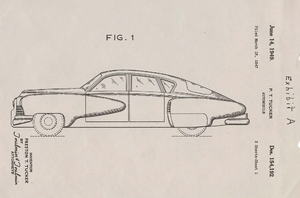
Alexander Sarantos Tremulis est un designer industriel gréco-américain qui a travaillé pour l'industrie automobile nord-américaine. Tremulis a occupé des postes de chargé de conception automobile chez Cord Automobile, Duesenberg, General Motors, Tucker Car Corporation et Ford Motor Company avant de créer une société de conseil.
Lefranc, anciennement Les Aventures de Lefranc ou Guy Lefranc, est un personnage de bande dessinée franco-belge ainsi qu'une série de bande dessinée d'aventure franco-belge créée par Jacques Martin.
Preston Thomas Tucker, né le 21 septembre 1903 à Capac, Michigan et mort le 26 décembre 1956 à Ypsilanti, Michigan, est un concepteur et constructeur d'automobiles américain.